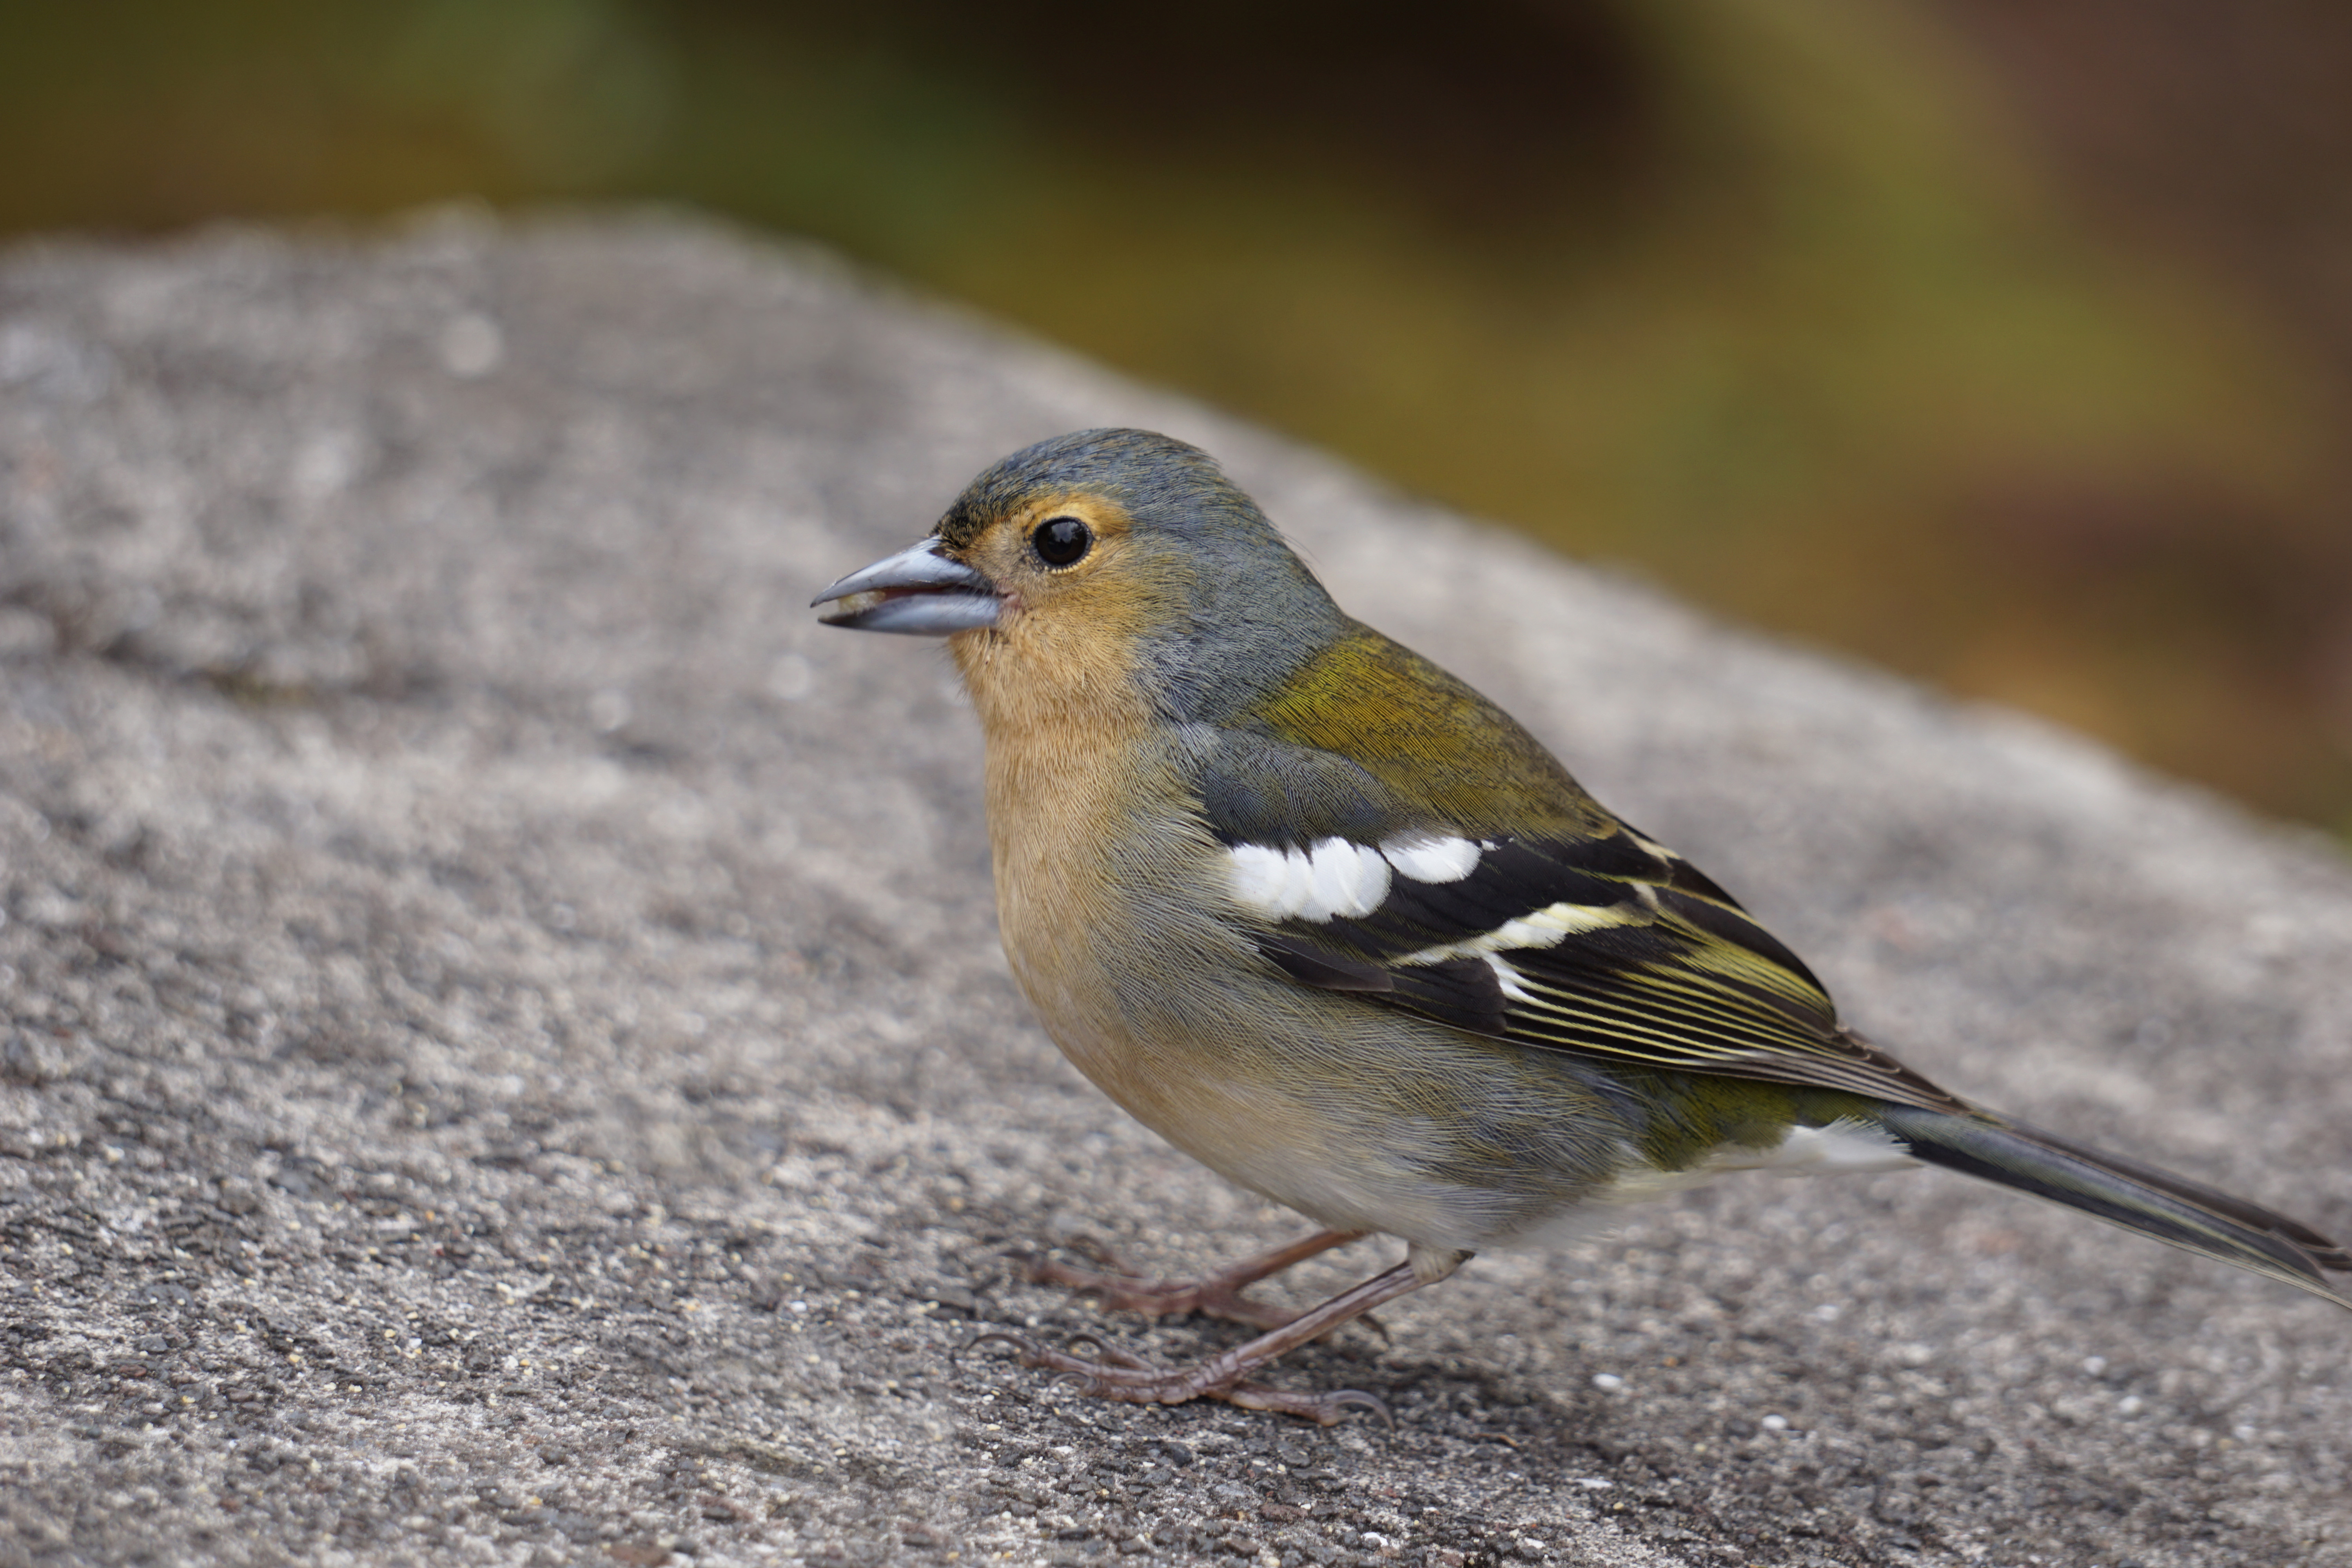
chaffinch, finch, bird, songbird, coat, feather, feathers, plumage, living in the wild, forage, foraging, female, closeup, spout, tame, nature, wilderness, fauna, beak, wildlife, old world flycatcher, organism, perching bird, emberizidae, brambling